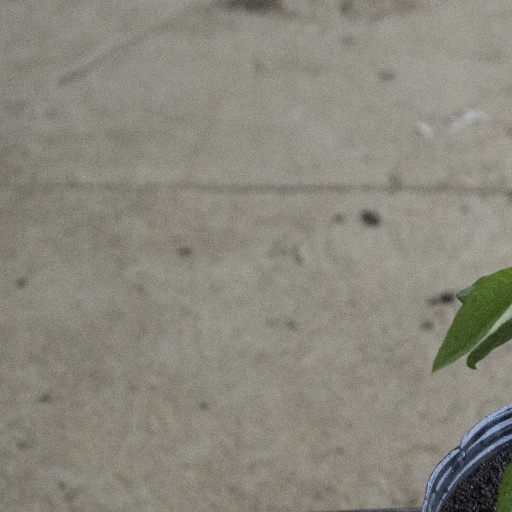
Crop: soybean